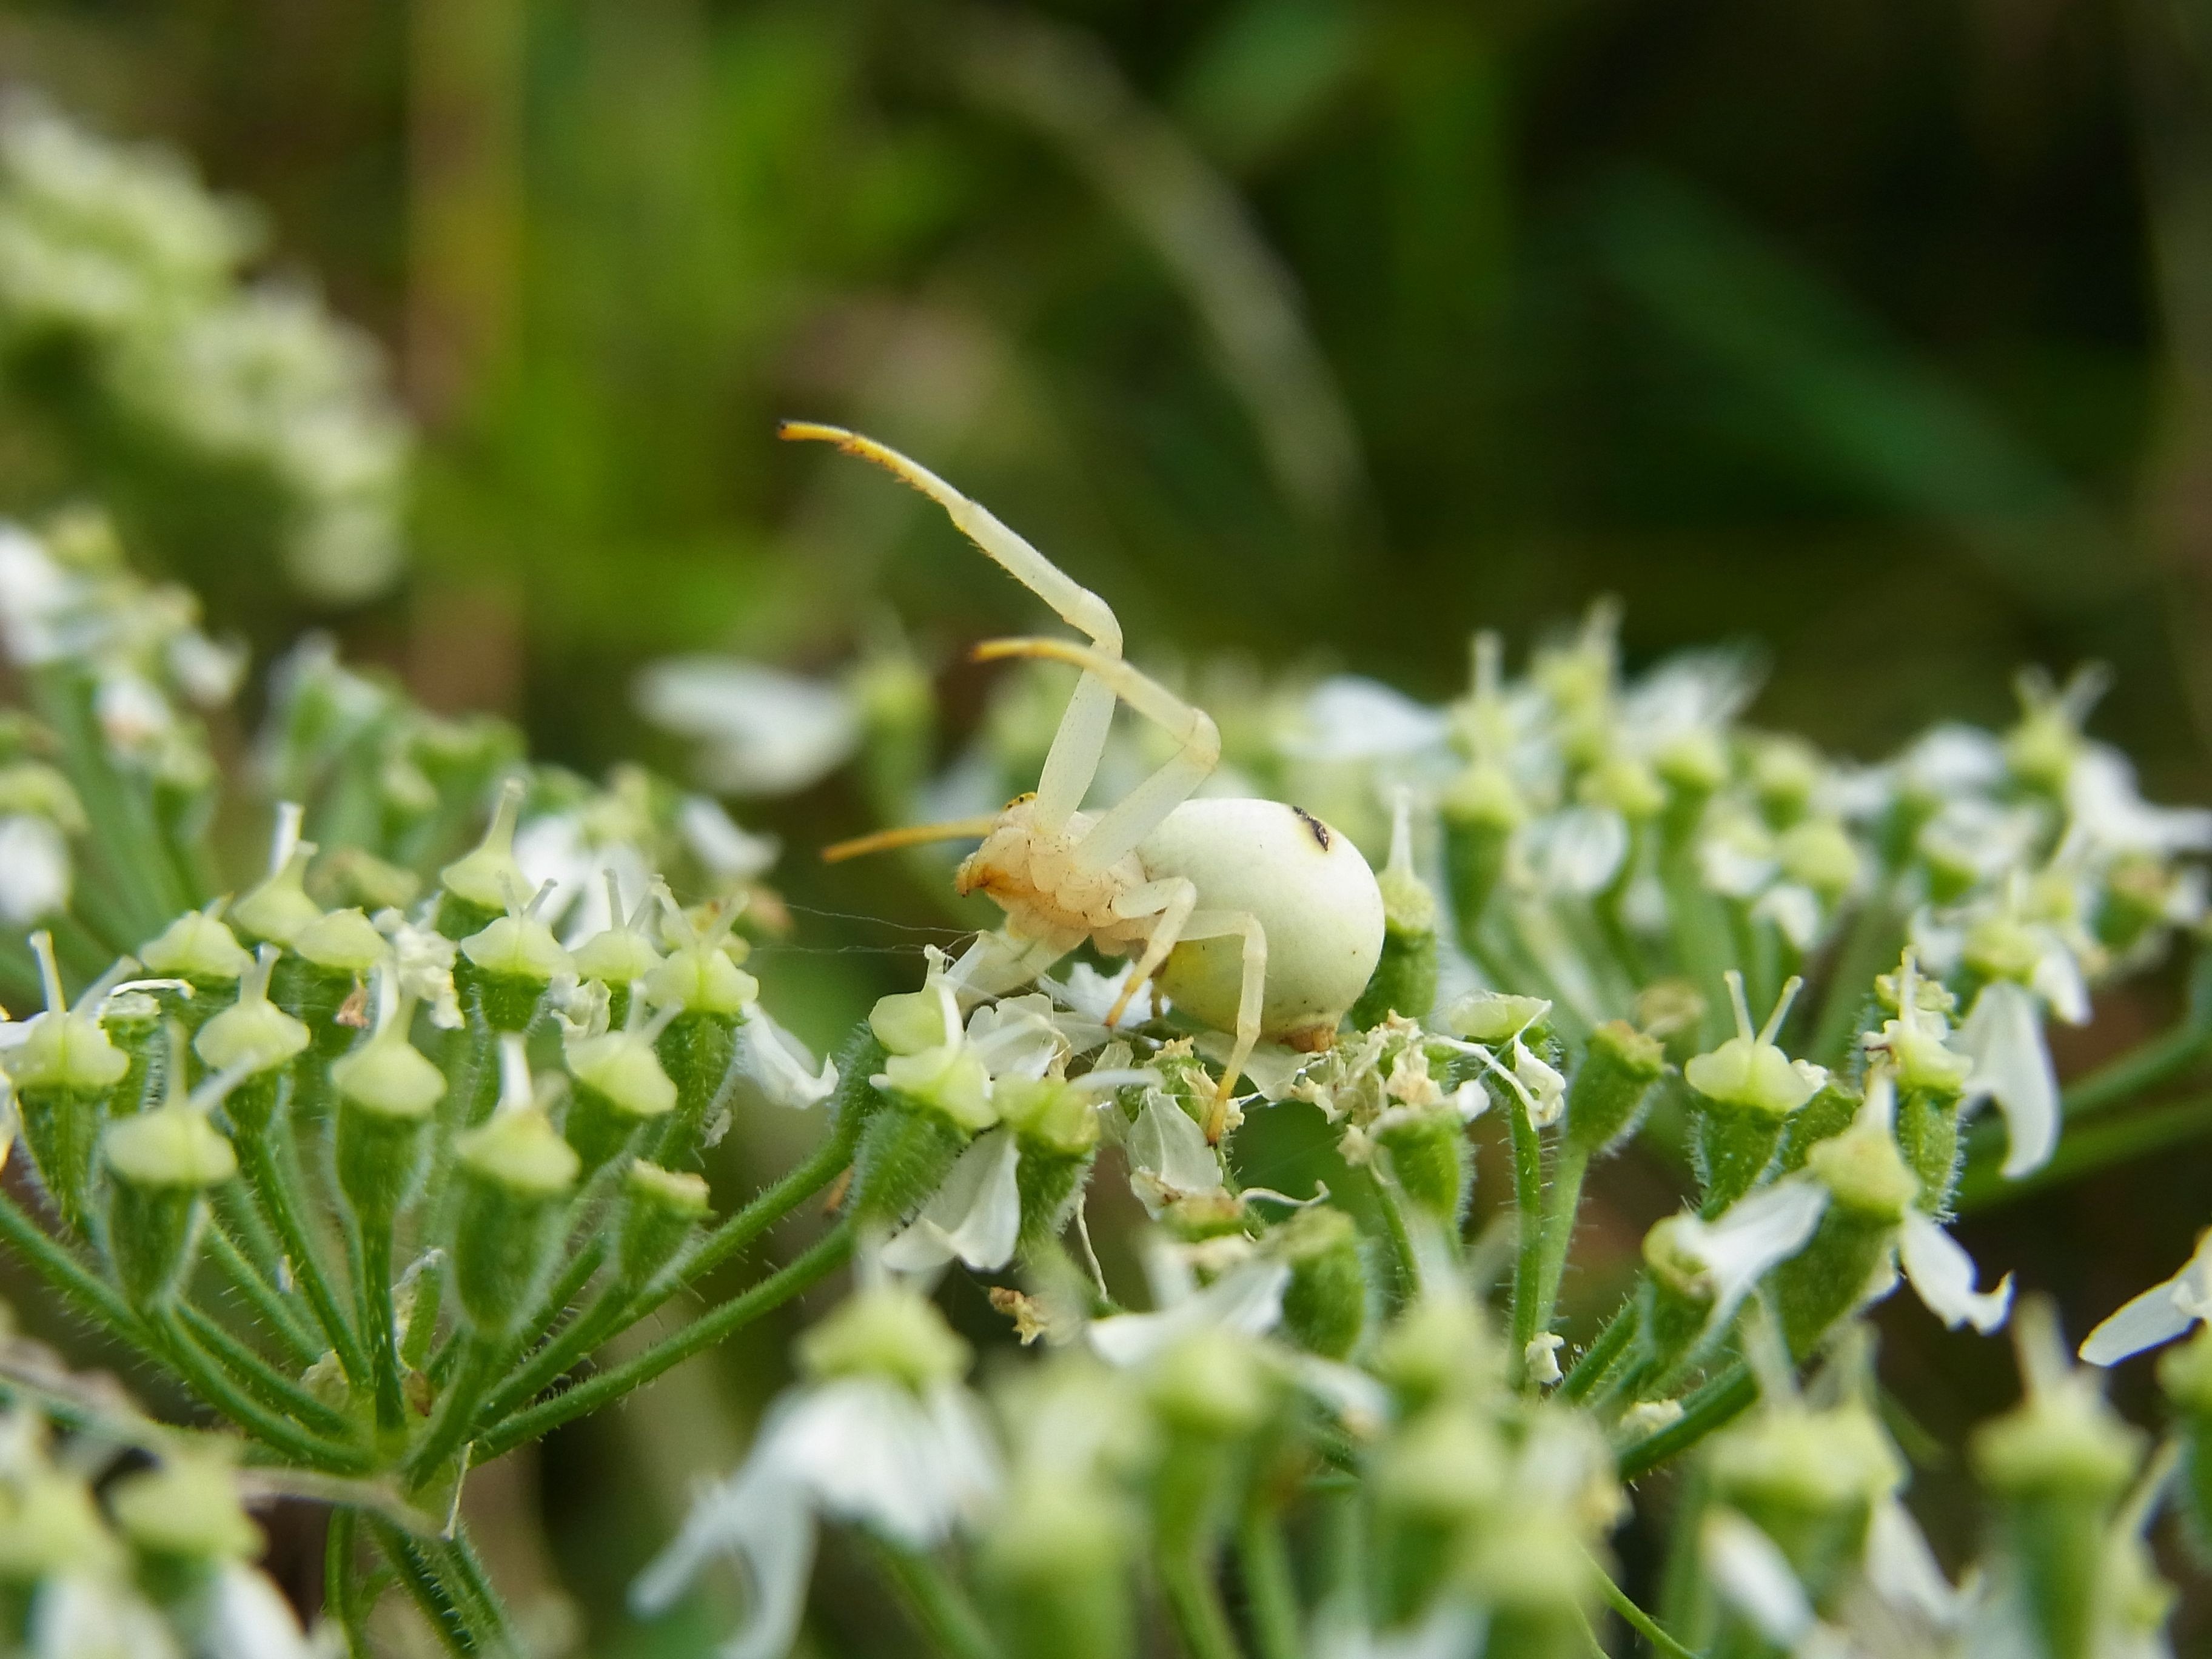
tree, nature, branch, blossom, plant, leaf, flower, bloom, animal, green, produce, insect, botany, flora, fauna, wildflower, close up, spider, shrub, macro photography, flowering plant, arachne, dorsata, land plant